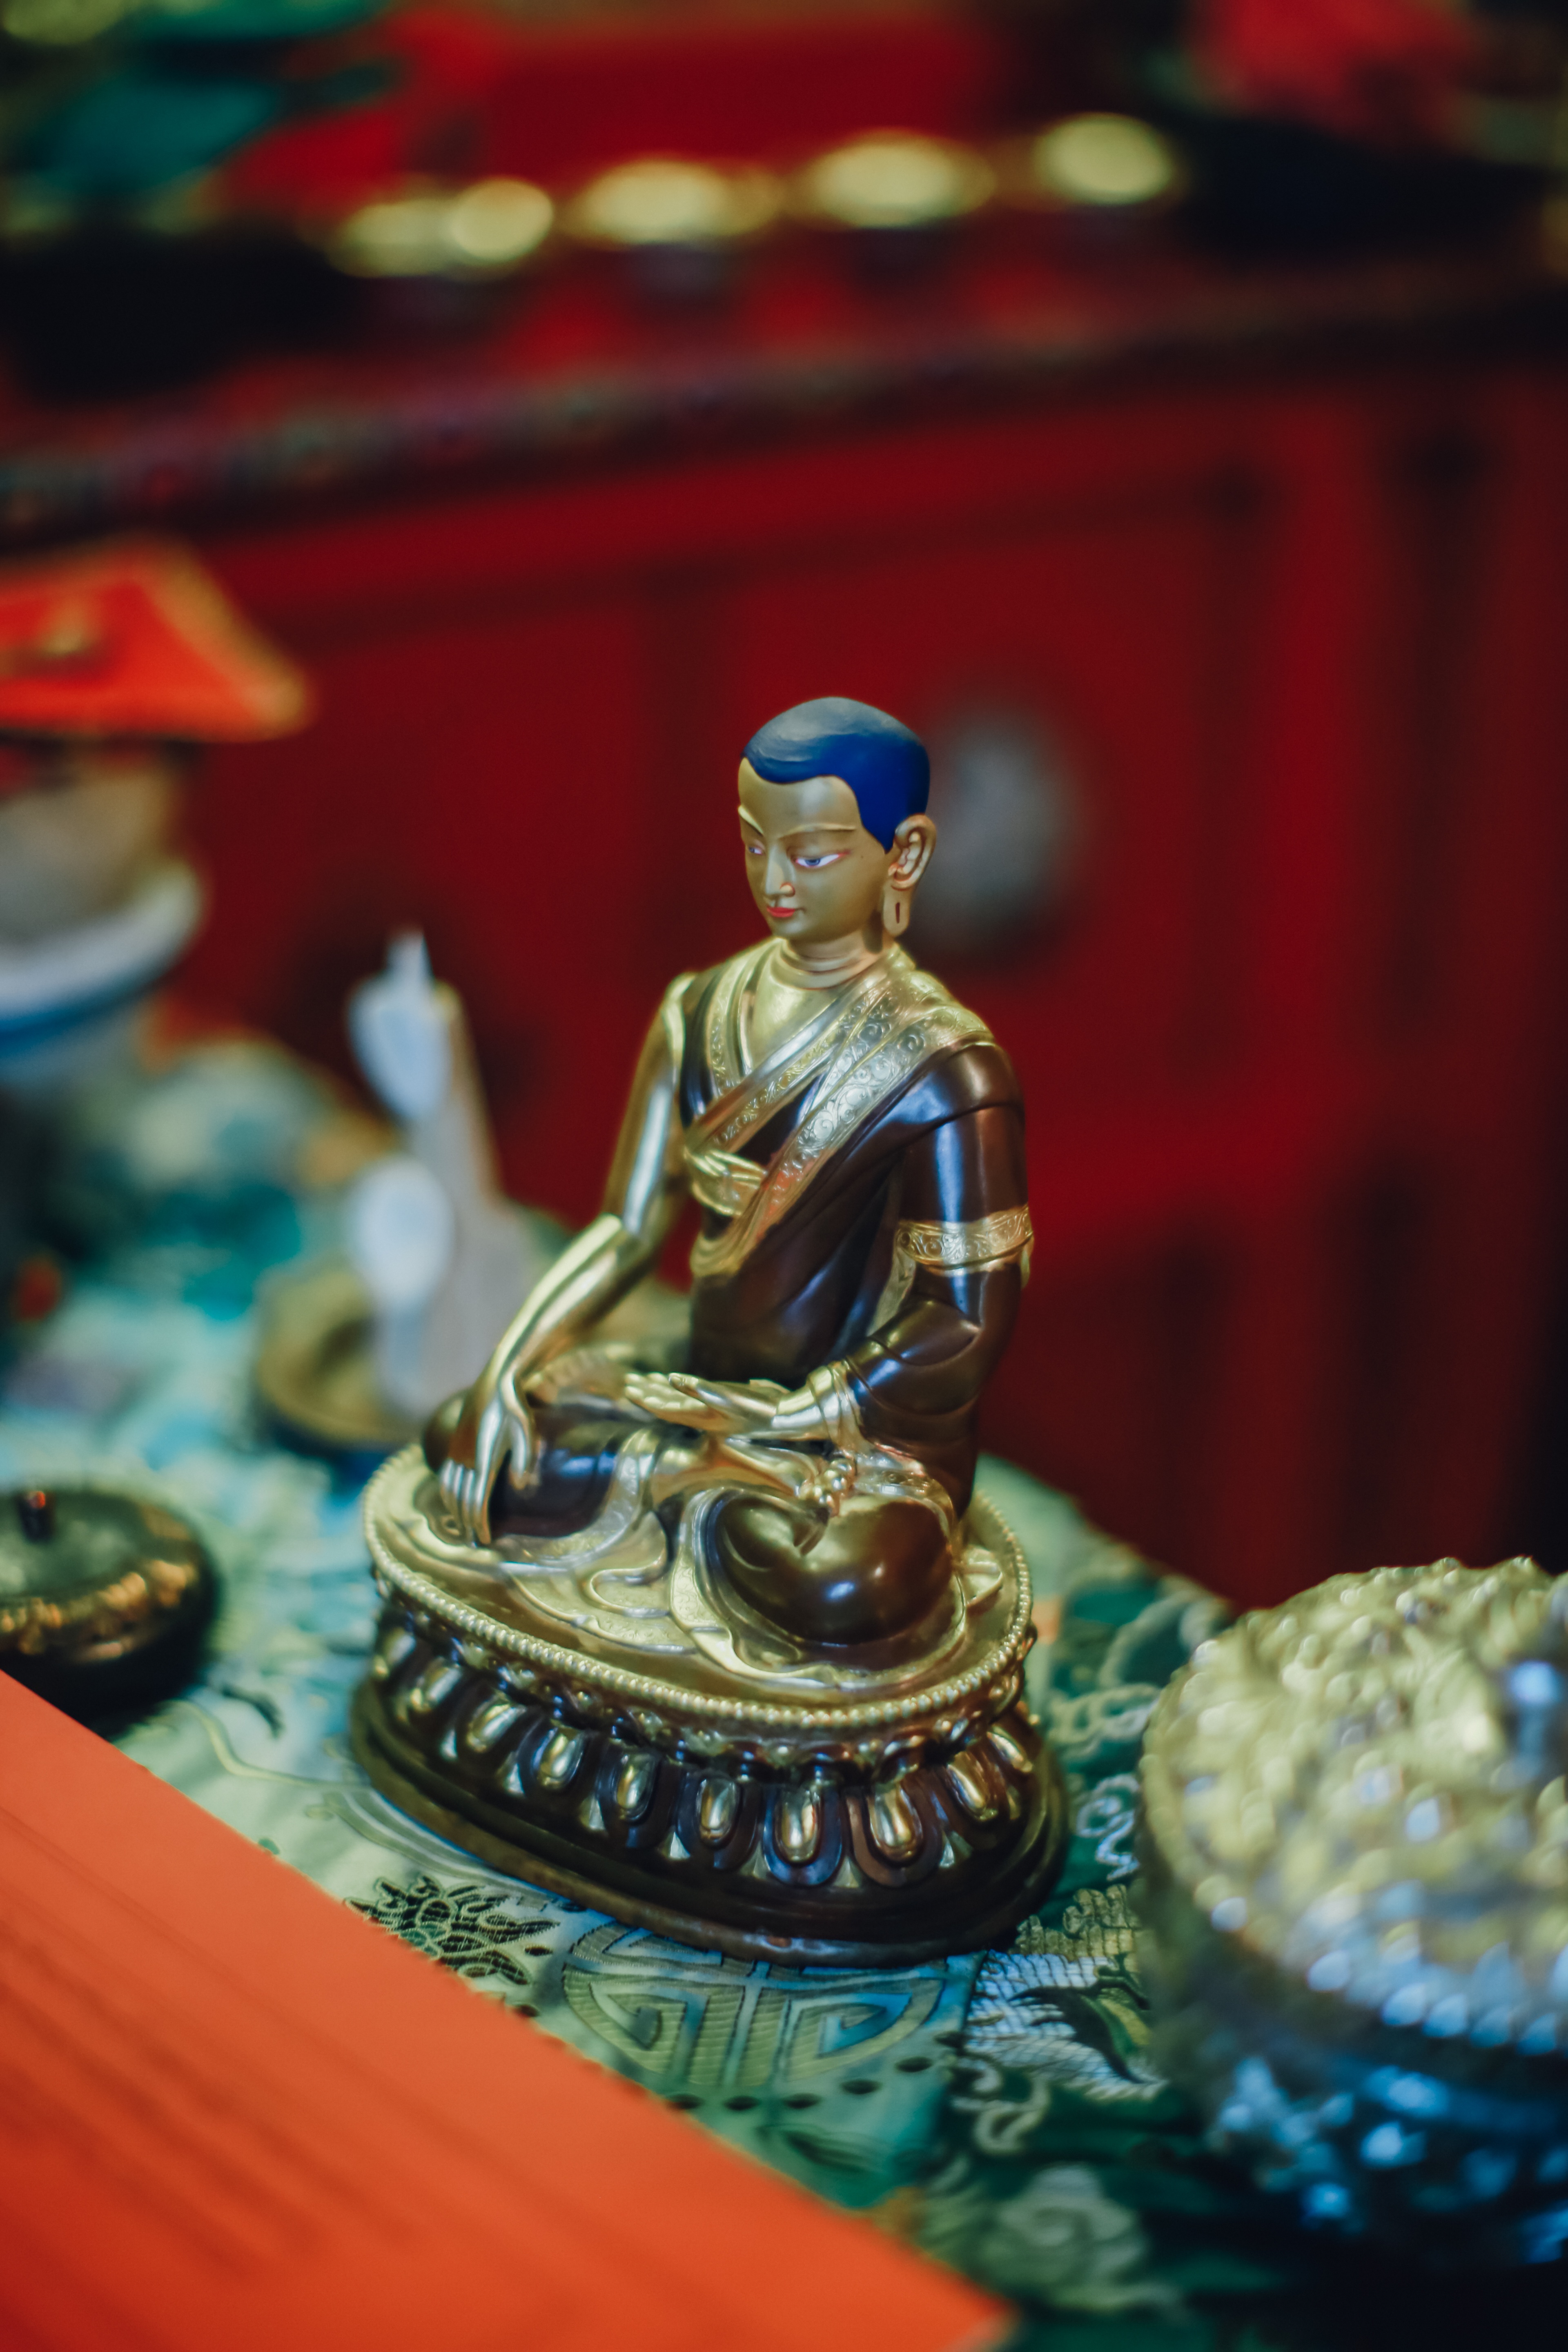
monument, statue, toy, temple, figurine